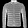
Label: Coat